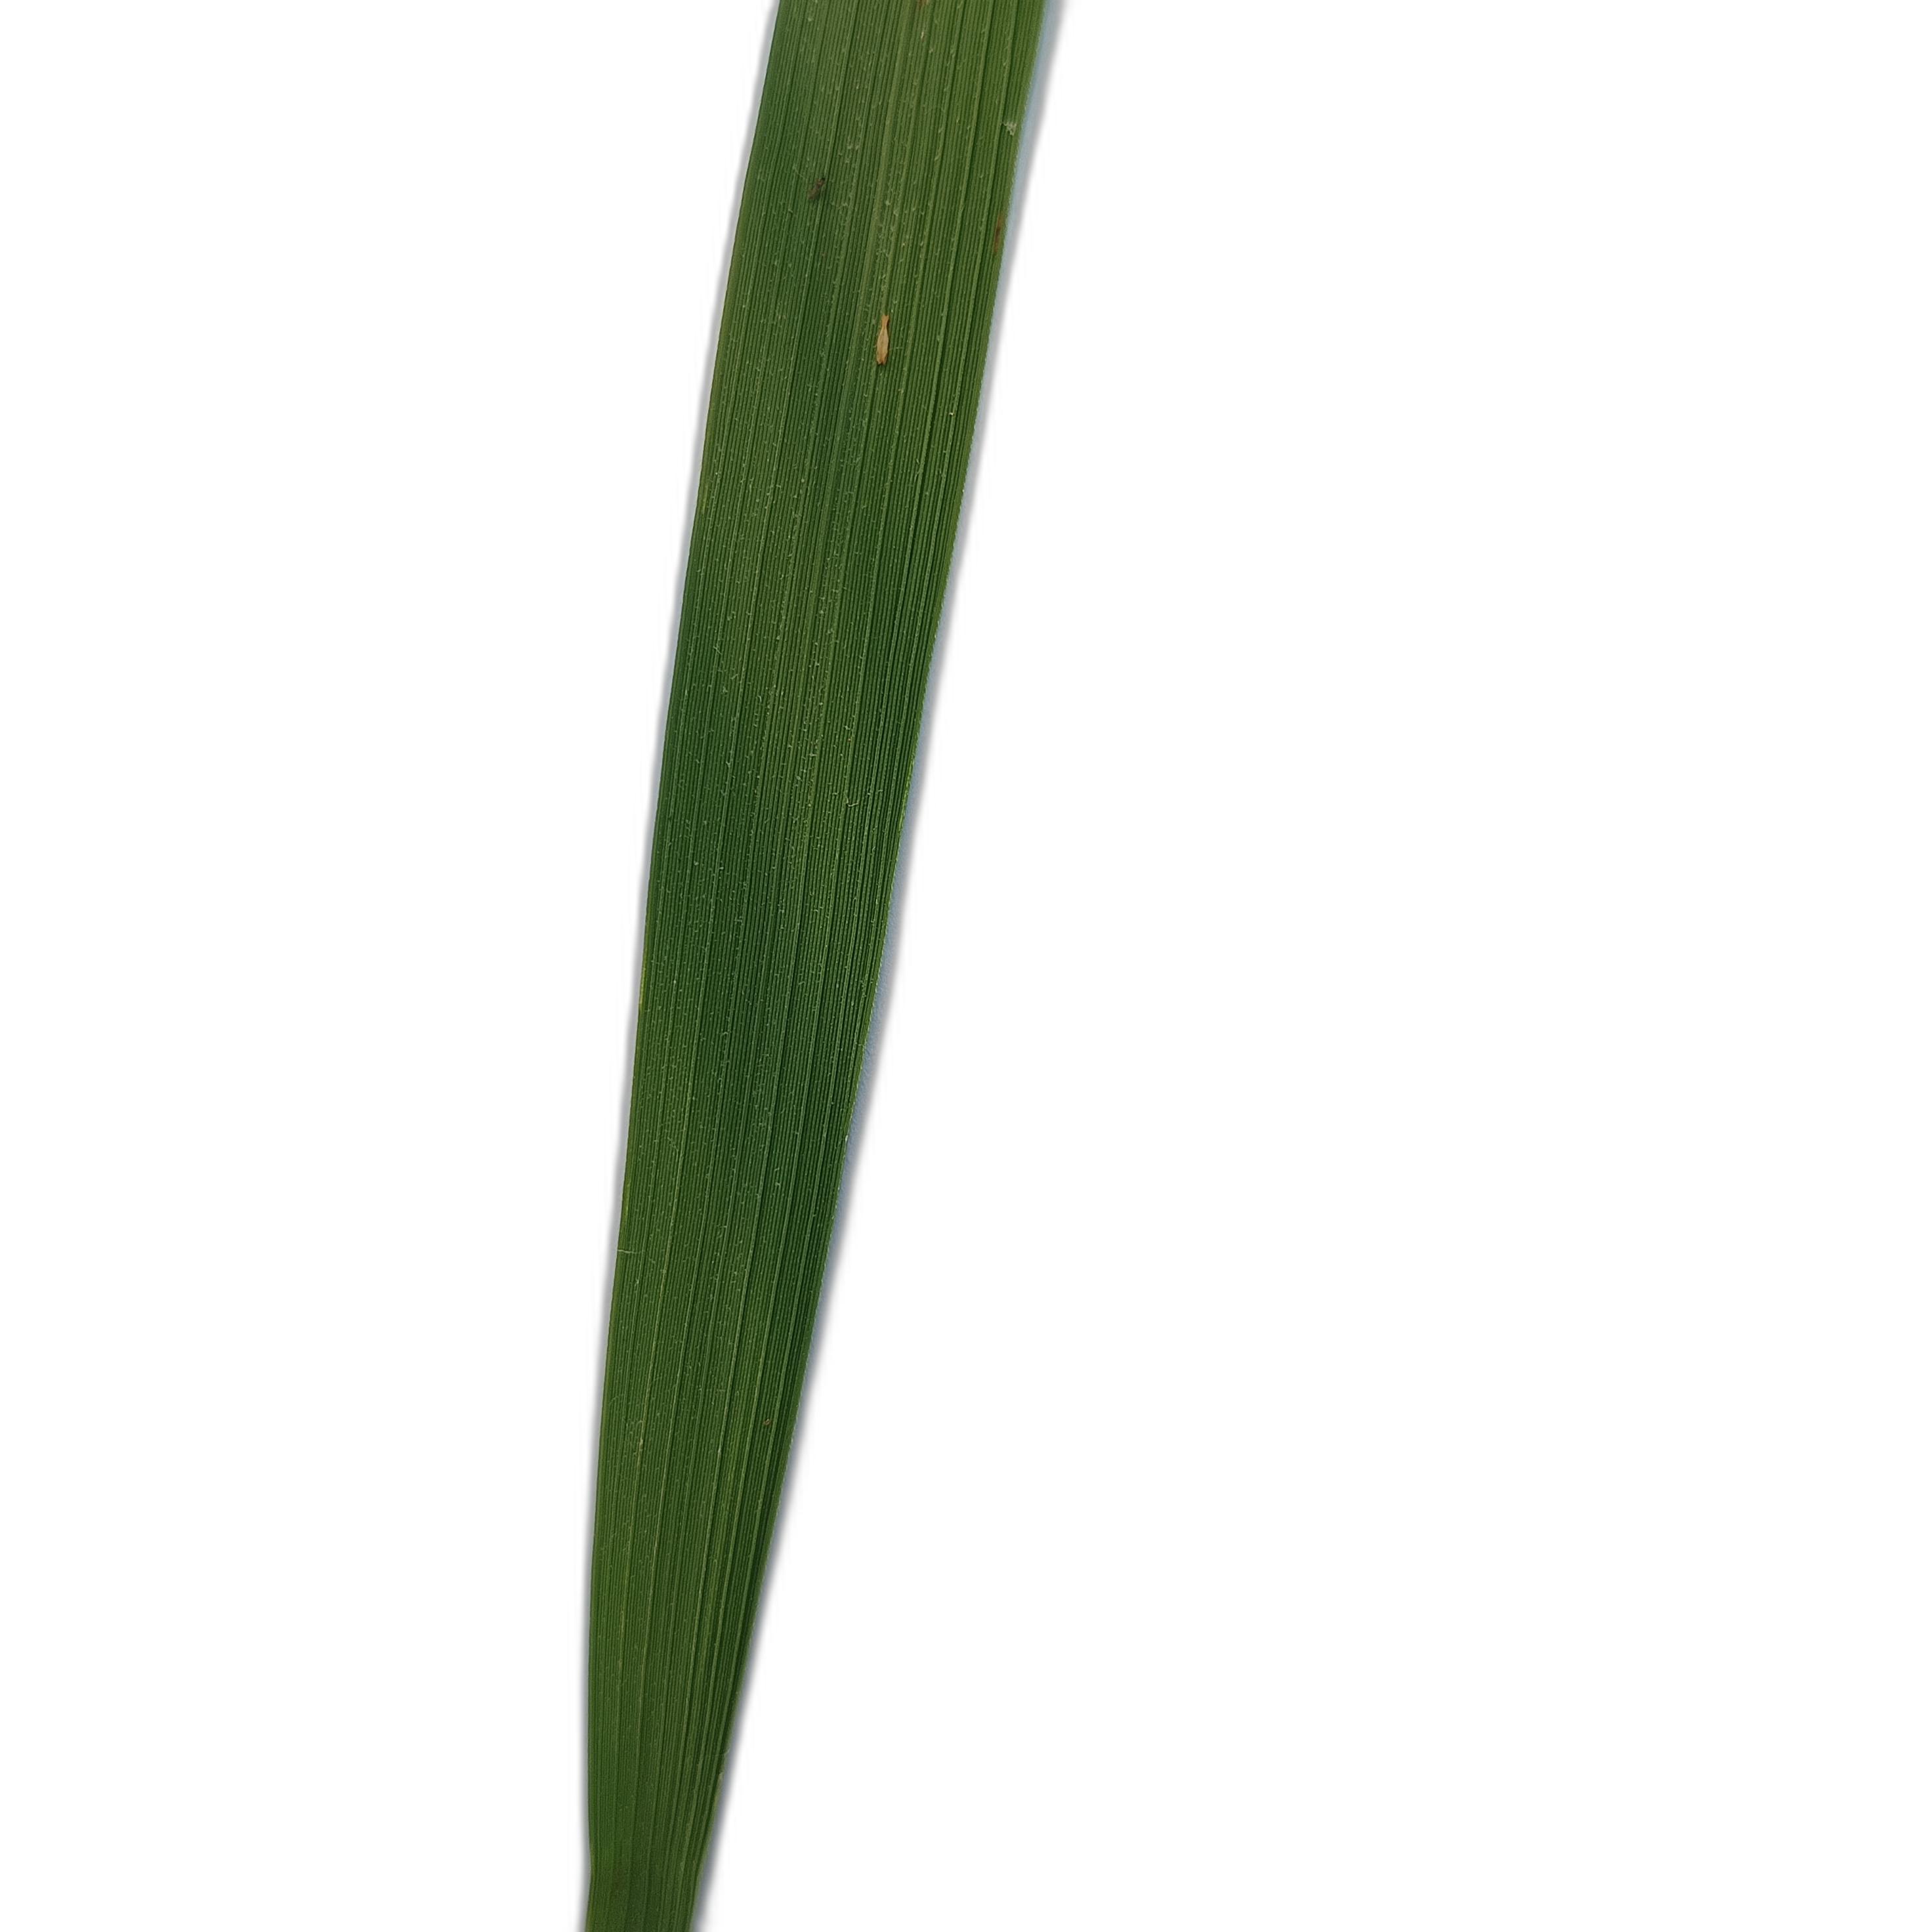
Label: Healthy